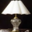
Label: lamp